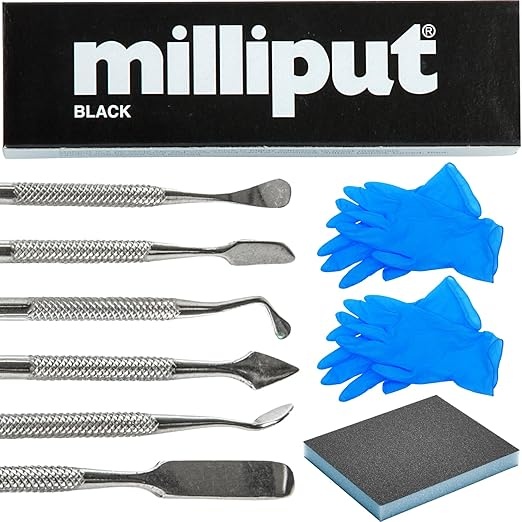
Milliput Epoxy Putty 10 Piece Set, Black Version - with Sculpting Tools, Sanding Pad and Gloves - Air Dry Moldable Plastic Plumbers Clay - Ceramic Tile, Marble and Quartz Countertop Chip Repair Kit
About This ✅ PRACTICAL – This complete 10 piece epoxy putty kit from Creative Crafters contains everything you need for DIY repairs and small craft projects. With one pack of black Milliput epoxy putty, six double ended sculpting tools, a fine grain sanding sponge and two pairs of latex free gloves, this all purpose putty kit is as a practical as you. ✅ QUICK FIX FOR FLOOR AND WALLS: Our black construction adhesive is perfect for filling in cracks and scratches on your flooring. Cement crack filler can be used for hardwood floors and ceramic tiles. This hole filler putty for walls is also a great solution for fixing holes and other imperfections on your walls. Milliput Black epoxy putty is a quick and easy way to make your walls look brand new. ✅ SETS UNDERWATER – Plumbers and tradespeople love this moldable plastic for how it can easily stop leaks. Ideal as a fiberglass tub repair kit, this clever plumbers putty sets hard underwater. With polymer clay tools for shaping included as part of our bathtub repair kit, Milliput is perfect for plugging leaky tanks and dripping pipes. ✅ STONE REPAIRS – If you need quartz countertop chip repair kit or your granite surfaces are looking a little worse for wear, Creative Crafters has the solution. Ideal as a granite repair kit, simply pack a little repair putty into the affected area and wait to dry before sanding down smooth. You can even use it as a ceramic tile repair kit for cracks. ✅ GET CRAFTY – Unleash your creative side with our epoxy sculpting clay kit. Artists, sculptors and model makers recommend Milliput as a modeling clay for sculpting that sets hard with a minimum of fuss. What’s more, this plastic putty includes professional grade modeling clay tools to help bring your creations to life. 100% SATISFACTION GUARANTEE. ANY ISSUES WITH YOUR ORDER, WE WILL GLADLY RESOLVE THEM FOR YOU. Overview Brand : Creative Crafters Specific Uses For Product : Tile Repair, Flooring, Countertop, Repair Material : Epoxy Putty, Epoxy Resin Compatible Material : Diy,ceramic,plastic,stone Item Form : Putty
Brand: Creative+Crafters
Category: Hardware > Building Consumables > Wall Patching Compounds & Plaster > Polymer Dispersion Plaster